History of Oregon

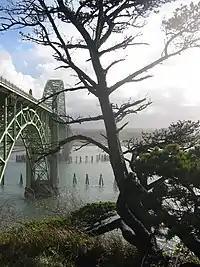
Engineer Conde McCullough designed many of Oregon's bridges, including the Yaquina Bay Bridge in Newport.

Industrial expansion began in earnest following the construction of the Bonneville Dam in 1933–1937 on the Columbia River. The power, food, and lumber provided by Oregon helped fuel the development of the West, although the periodic fluctuations in the nation's building industry have hurt the state's economy on multiple occasions.